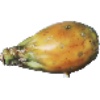
Label: Cactus fruit 1